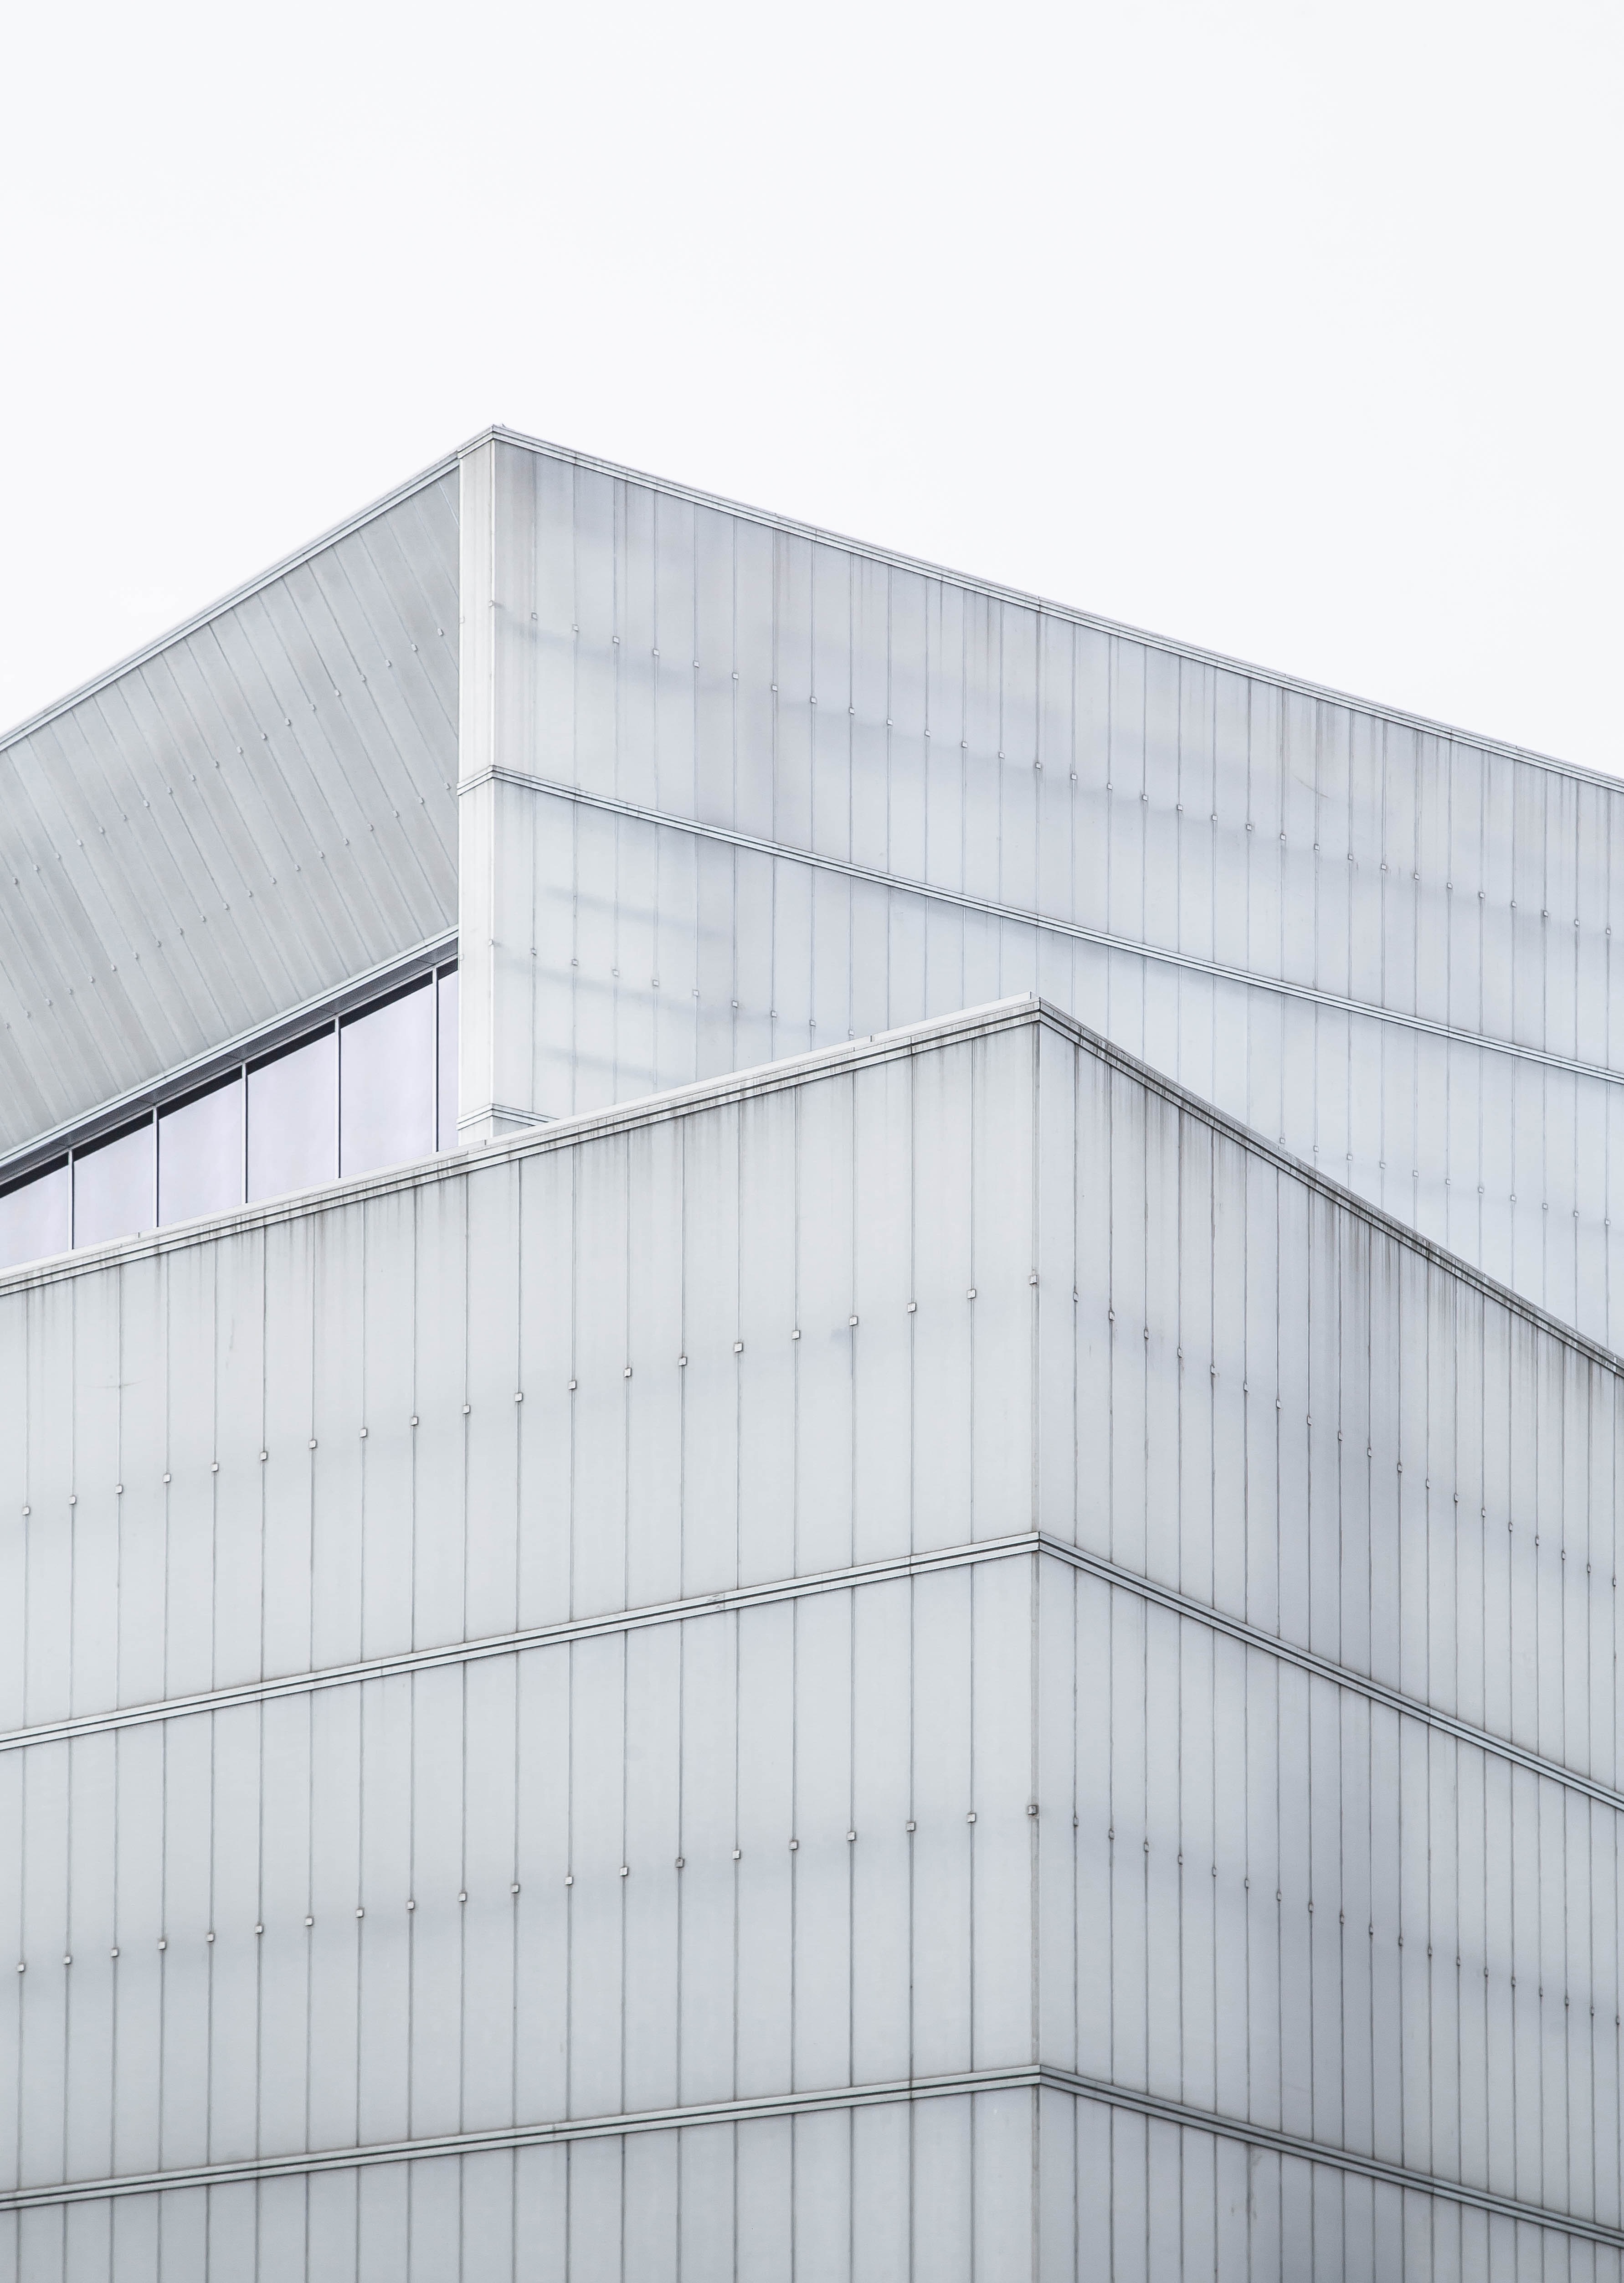
architecture, building, line, facade, gray, exterior, professional, interior design, grey, design, commercial building, headquarters, daylighting, window covering